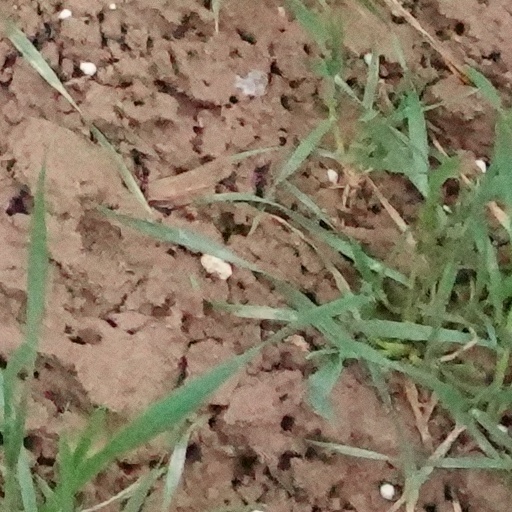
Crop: wheat